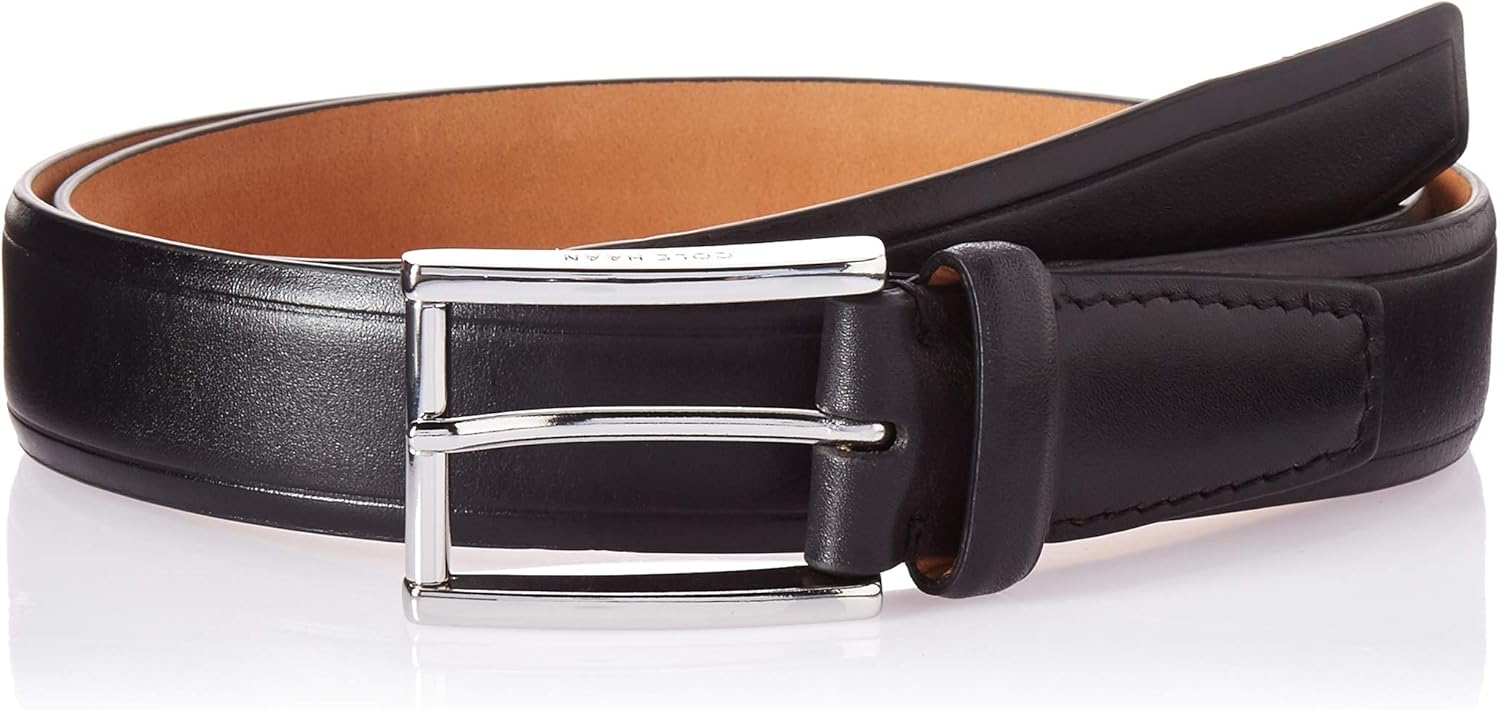
Cole Haan Men's 32mm Smooth Leather Belt Accessory, black/polished nickel, 38
Category: AMAZON FASHION
A classic dress belt with feathered edges and heat crease detail gives this 32mm leather belt a distinctive look. To ensure a proper fit, select a belt at least two inches larger than your pant size (usually the next size up).
Features: 100% Leather | Imported | Belt closure | Dry Clean Only | Polished nickel hardware | 32mm width | Nubuck lining | Roller buckle with signature logo detailing